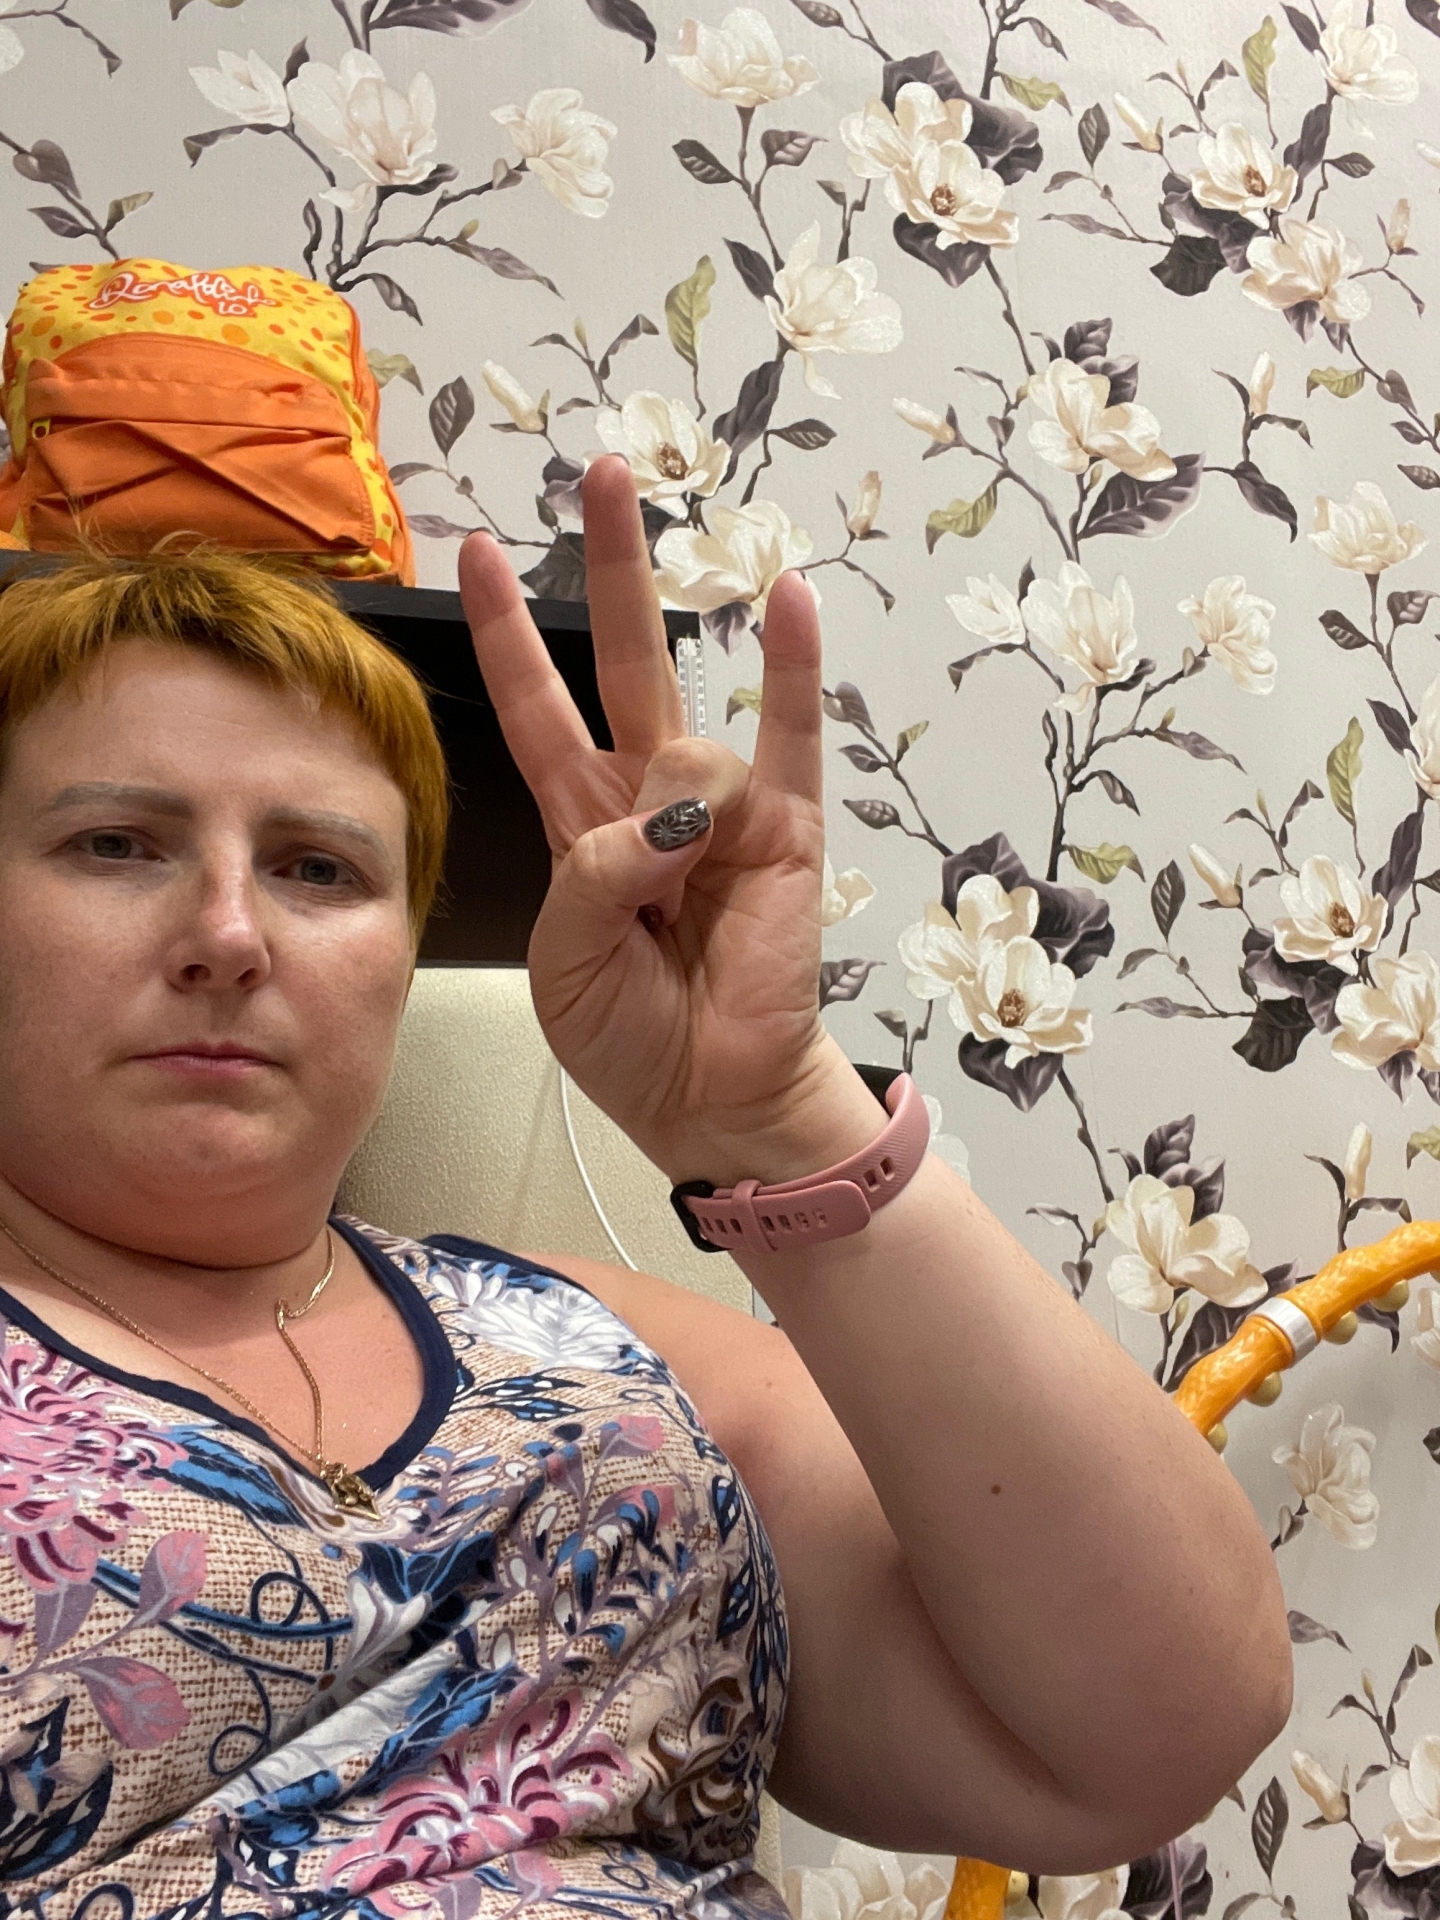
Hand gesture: three3